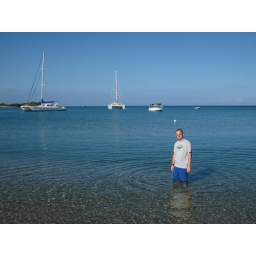
Adam cooling off in the clear blue water at Waikoloa Beach